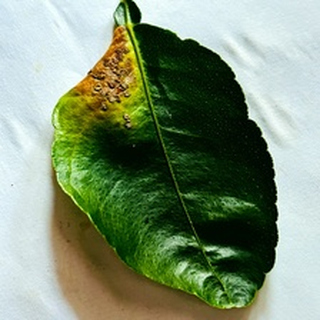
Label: lemon_citrus_canker